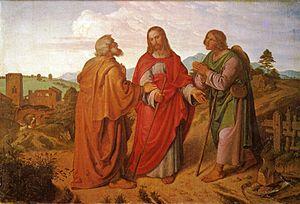
Les pèlerins d'Emmaüs, ou disciples d'Emmaüs, sont deux personnages du Nouveau Testament qui figurent dans l'Évangile selon Luc. L’un des deux s’appelle Cléophas tandis que le nom de l’autre reste inconnu.
Bleib bei uns, denn es will Abend werden, est une cantate religieuse de Jean-Sébastien Bach composée à Leipzig en 1725.